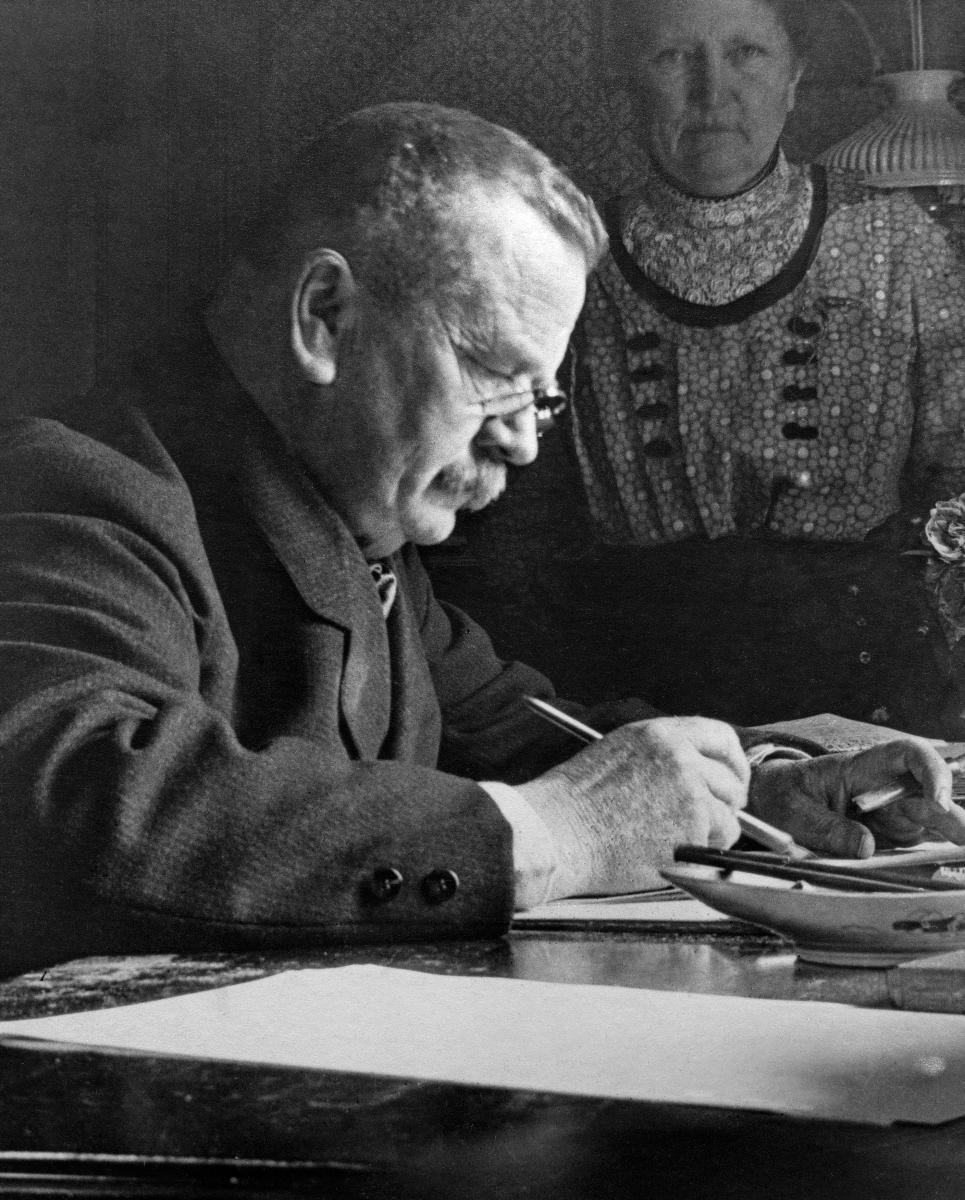
Eliel Aspelin-Haapkylä
Eliel Aspelin-Haapkylä
sisällön kuvaus: Estetiikan professori ja kriitikko Eliel Aspelin-Haapkylä. content description: Finnish Professor of Aesthetics Eliel Aspelin-Haapkylä.
Vuosi: 1917
Paikka: Suomi
Aiheet: henkilöt; kirjallisuudentutkimus; professorit; kriitikot; työpöydät; kirjoittaminen; persons; literary research; professors; critics; desks; writing; personer (individer); litteraturvetenskap; professorer; kritiker; arbetsbord; skrivande